I Really Like You

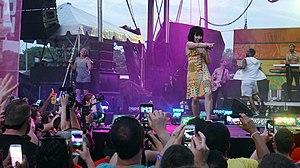
Jepsen performed "I Really Like You" at the Capital Pride in 2015.

Jepsen performed "I Really Like You" live on "Good Morning America" on 2 March 2015, followed by a performance on "Jimmy Kimmel Live!" on 5 March 2015 and "Sunrise" on 11 March 2015. She also performed the song on "Saturday Night Live", "Castle", "Jimmy Kimmel Live!", "Dancing with the Stars", "Much Music Video Awards", and "The Ellen DeGeneres Show".